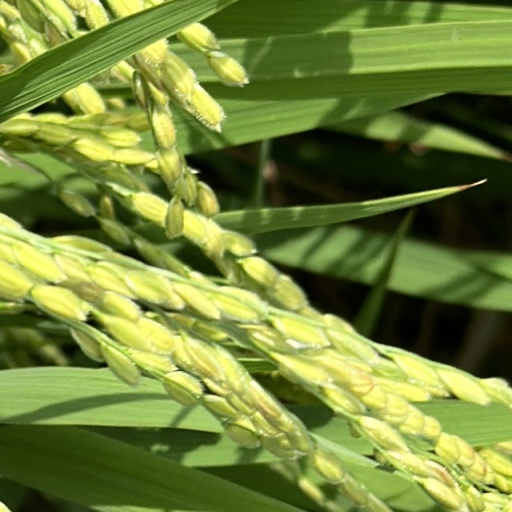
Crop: rice